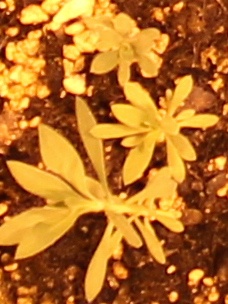
Label: Kochia